Three Men to Kill

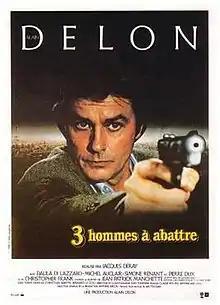

Three Men to Kill (French: Trois hommes à abattre) is a French crime film released in 1980, directed by Jacques Deray, starring Alain Delon with Dalila Di Lazzaro. The screenplay is written by Jacques Deray, Alain Delon and Christopher Frank based on the novel "Le Petit Bleu de la côte ouest" by Jean-Patrick Manchette.